Aylesbury duck

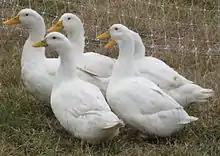
Five white ducks

The precise origin of the Aylesbury duck is unclear. Before the 18th century, duck breeds were rarely recorded in England, and the common duck, bred for farming, was a domesticated form of the wild mallard. The common duck varied in colour, and as in the wild, white ducks would occasionally occur. White ducks were particularly prized, as their feathers were popular as a filler for quilts.